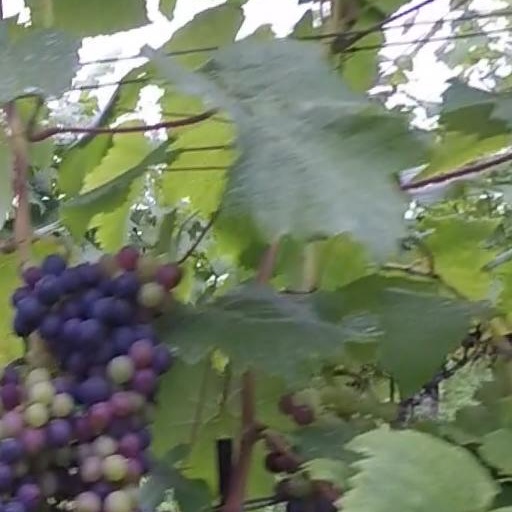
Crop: grape